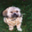
Label: dog